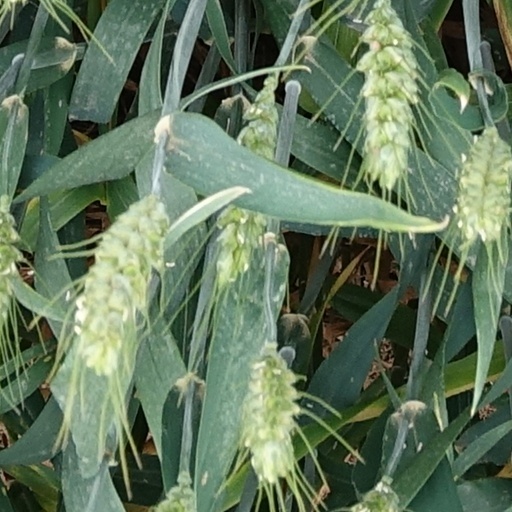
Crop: wheat